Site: brandenburg
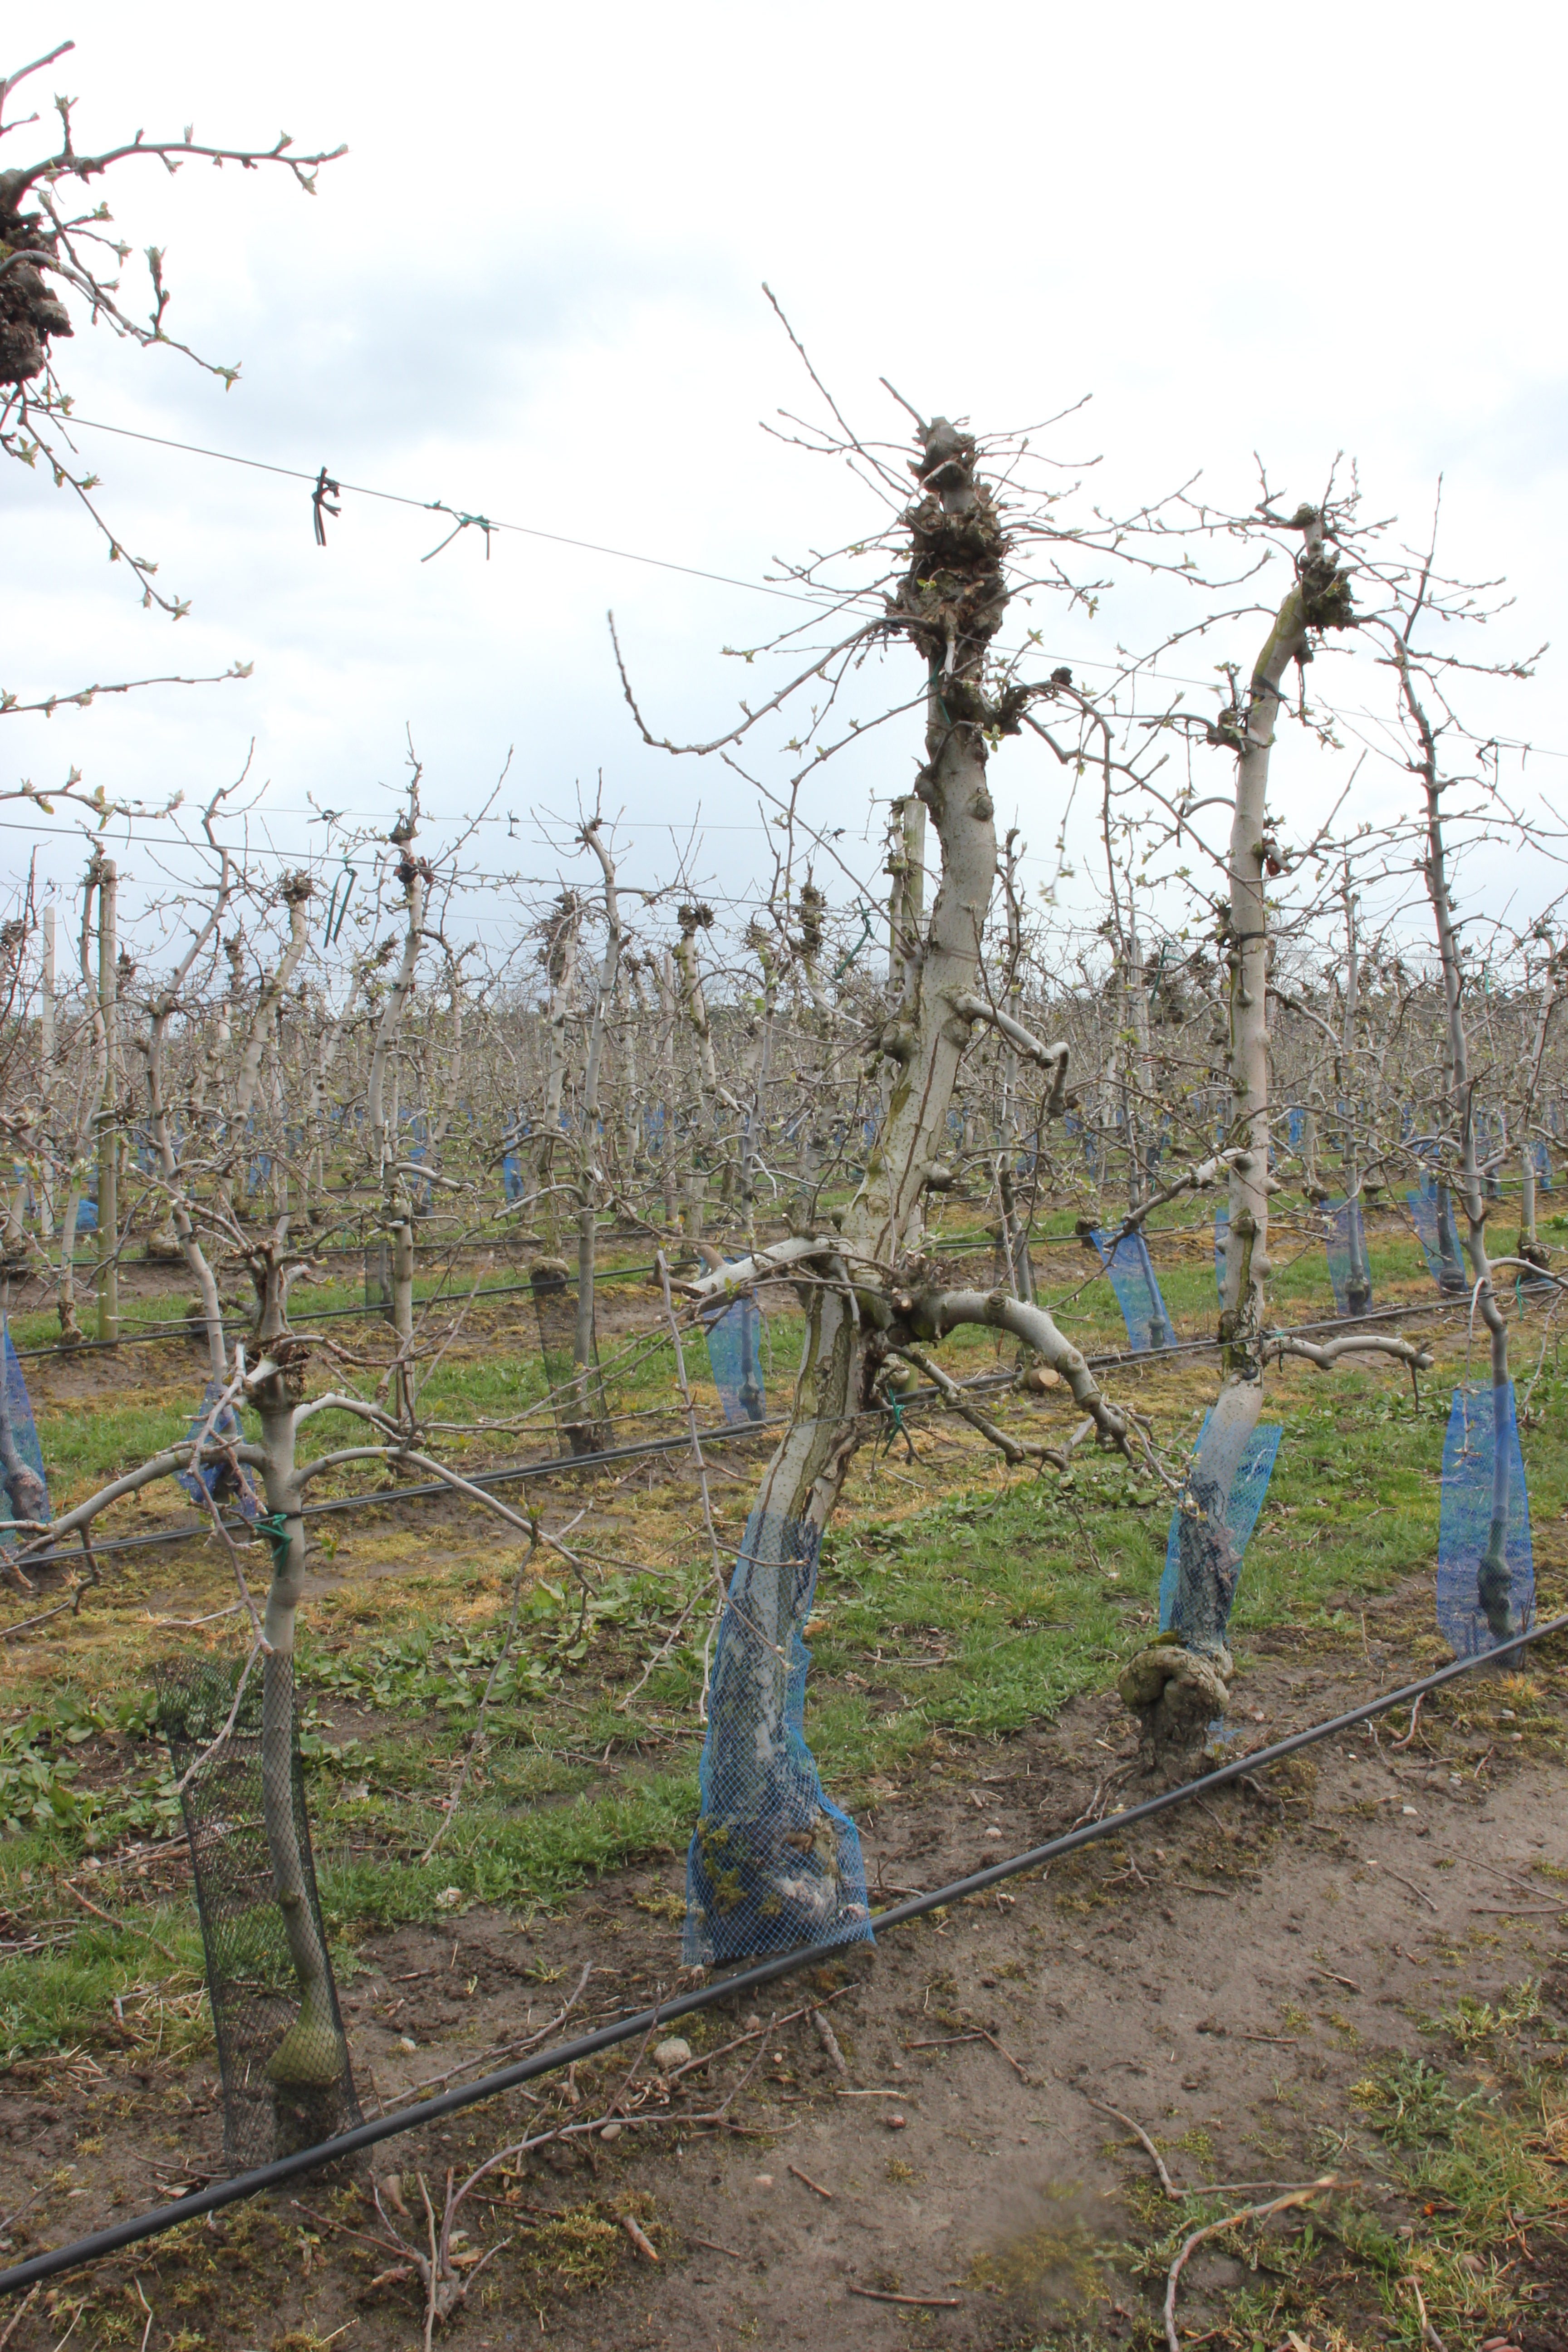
Growth stage (BBCH 55): Inflorescence emergence